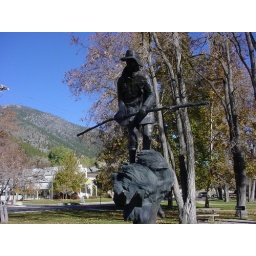
Delivered mail from california to nevada over the sierra-nevada mountains during the gold rush days. Prefered snowshoes over horses during the winter months.